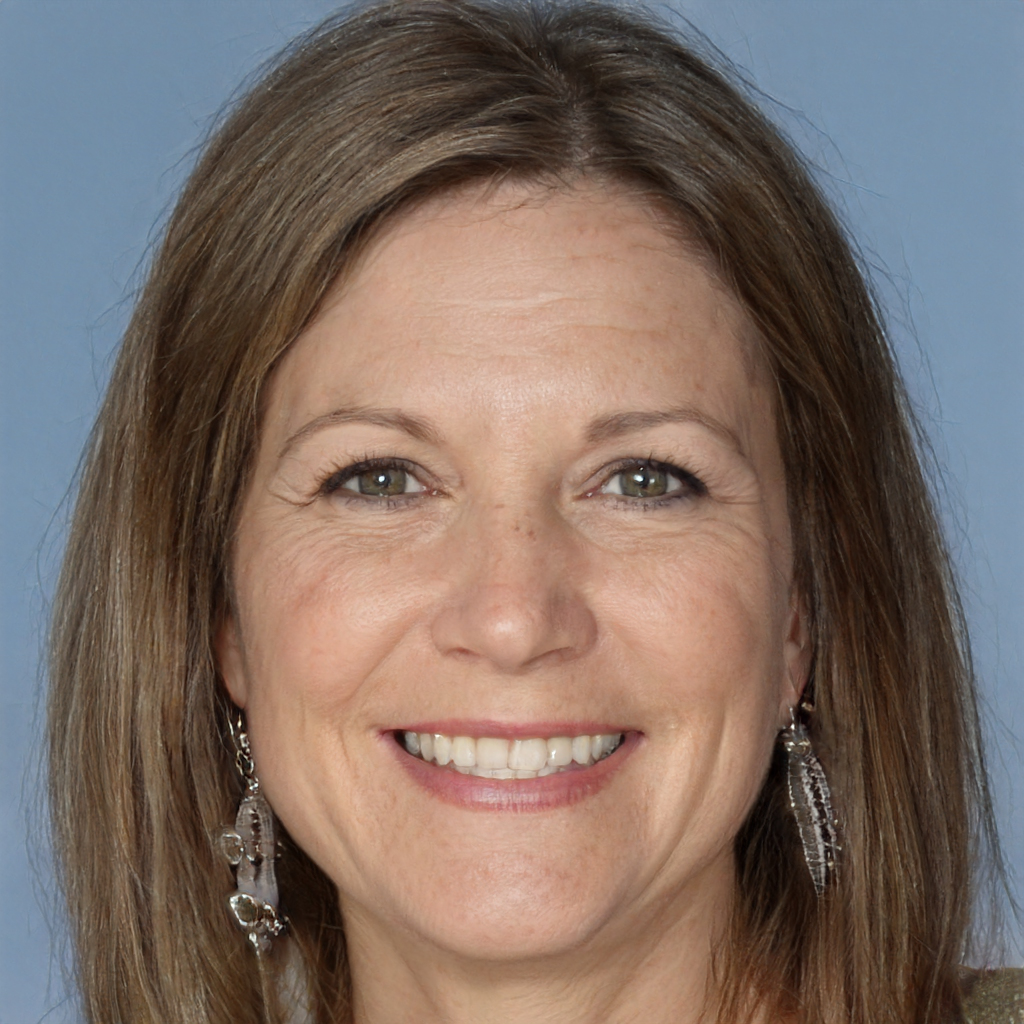
Gender: Female